Indrapuri Old Mosque

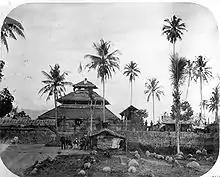
The mosque of Indrapuri in the late 19th-century.

Indrapuri Old Mosque was constructed between 1607 and 1636. The mosque was built on top of the base of a former 12th-century Hindu temple from the Hindu Kingdom of Lamuri of North Sumatra. It is narrated that the kingdom had fought against navy from China, and Lamuri kings emerged victorious eventually with the help of Meurah Johan, who was a prince of the Islamic Linga dynasty and later became a Lamuri king as an adherent of Islam. Since then, the place has been converted into a mosque.